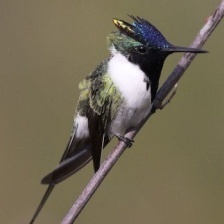
Species: HORNED SUNGEM
Scientific name: HELIACTIN BILOPHUS
ImageNet parent category: hummingbird